BMW i8

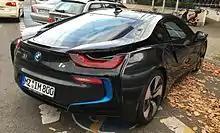
BMW i8 plug-in hybrid in Germany

BMW originally planned to sell the i8 in about 50 countries, with the U.S. expected to be the largest sales market. In Europe, BMW expected the UK, Germany and France to be the top markets.